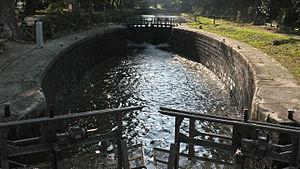
Écluse sur le Canal du Midi près de Naurouze.
L’œuvre de Vauban est monumentale car il a conçu et suivi la réalisation de plus de 150 places fortes ainsi que de vastes ouvrages civils en France. Douze sites, qui ont bénéficié de leur inscription de l’œuvre remarquable de Vauban sur la liste du patrimoine mondial de l’UNESCO. permettent d’en fournir une analyse scientifique en croisant plusieurs critères typologiques :